AK-74

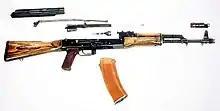
The AK-74 stripped down to its major components

The rifle's operation during firing and reloading is identical to that of the AKM. After ignition of the cartridge primer and propellant, rapidly expanding propellant gases are diverted into the gas cylinder above the barrel through a vent near the muzzle. The build-up of gases inside the gas cylinder drives the long-stroke piston and bolt carrier rearward and a cam guide machined into the underside of the bolt carrier along with an ejector spur on the bolt carrier rail guide, rotates the bolt approximately 35° and unlocks it from the barrel extension via a camming pin on the bolt. The moving assembly has about of free travel which creates a delay between the initial recoil impulse of the piston and the bolt unlocking sequence, allowing gas pressures to drop to a safe level before the seal between the chamber and the bolt is broken. Like previous Kalashnikov-pattern rifles, the AK-74 does not have a gas valve; excess gases are ventilated through a series of radial ports in the gas cylinder. Since the Kalashnikov operating system offers no primary extraction upon bolt rotation, the 5.45×39mm AK-74 bolt has a larger extractor claw than the 7.62×39mm AKM for increased extraction reliability. Other minor modifications were made to the bolt and carrier assembly.